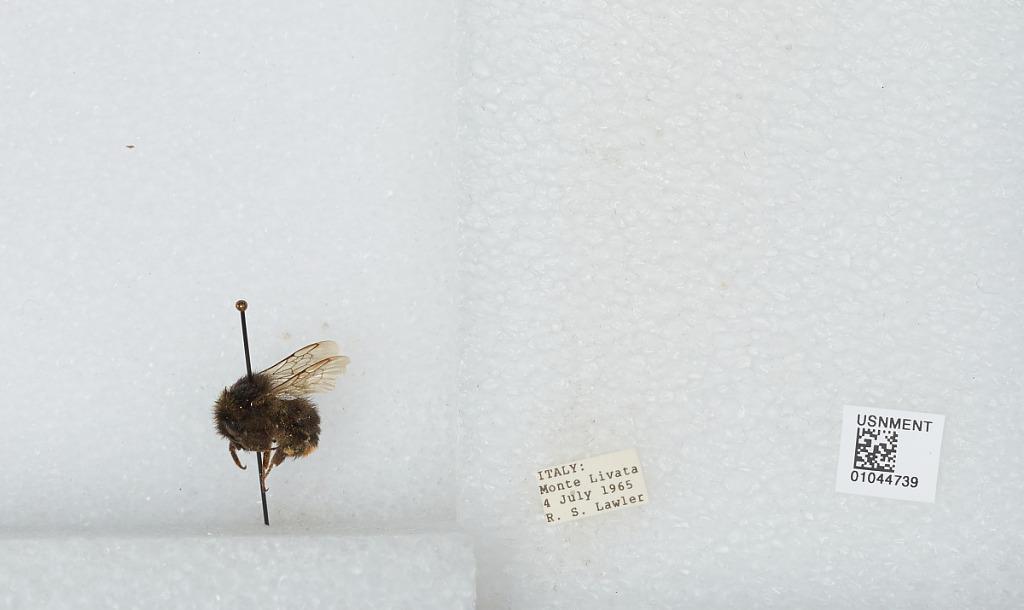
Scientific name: Bombus sp.
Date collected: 1965-7-4
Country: Italy
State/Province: Latium
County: Rome
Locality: Monte Livata